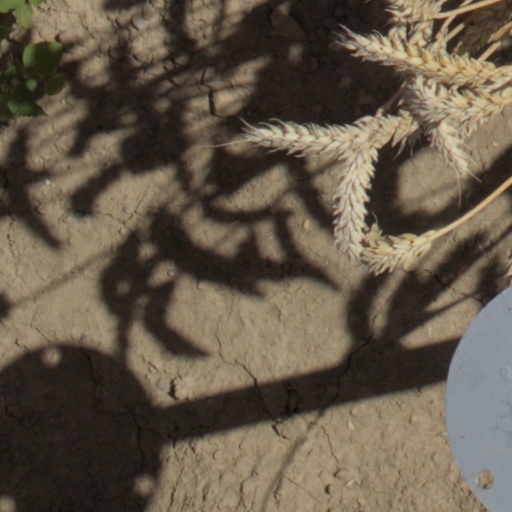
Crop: wheat